Tat-Tmien Kantunieri Windmill

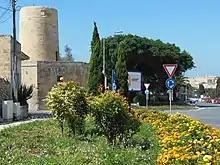
The windmill with Gozo Citadel in background

The windmill consists of a large entrance hall with two parallel rooms. At the back of the mill, there is a kitchen and the building still retain its original oven. In the middle of the mill, there is a winding staircase leading to the mill roof. Above the entrance hall, there is the birth room.